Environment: real
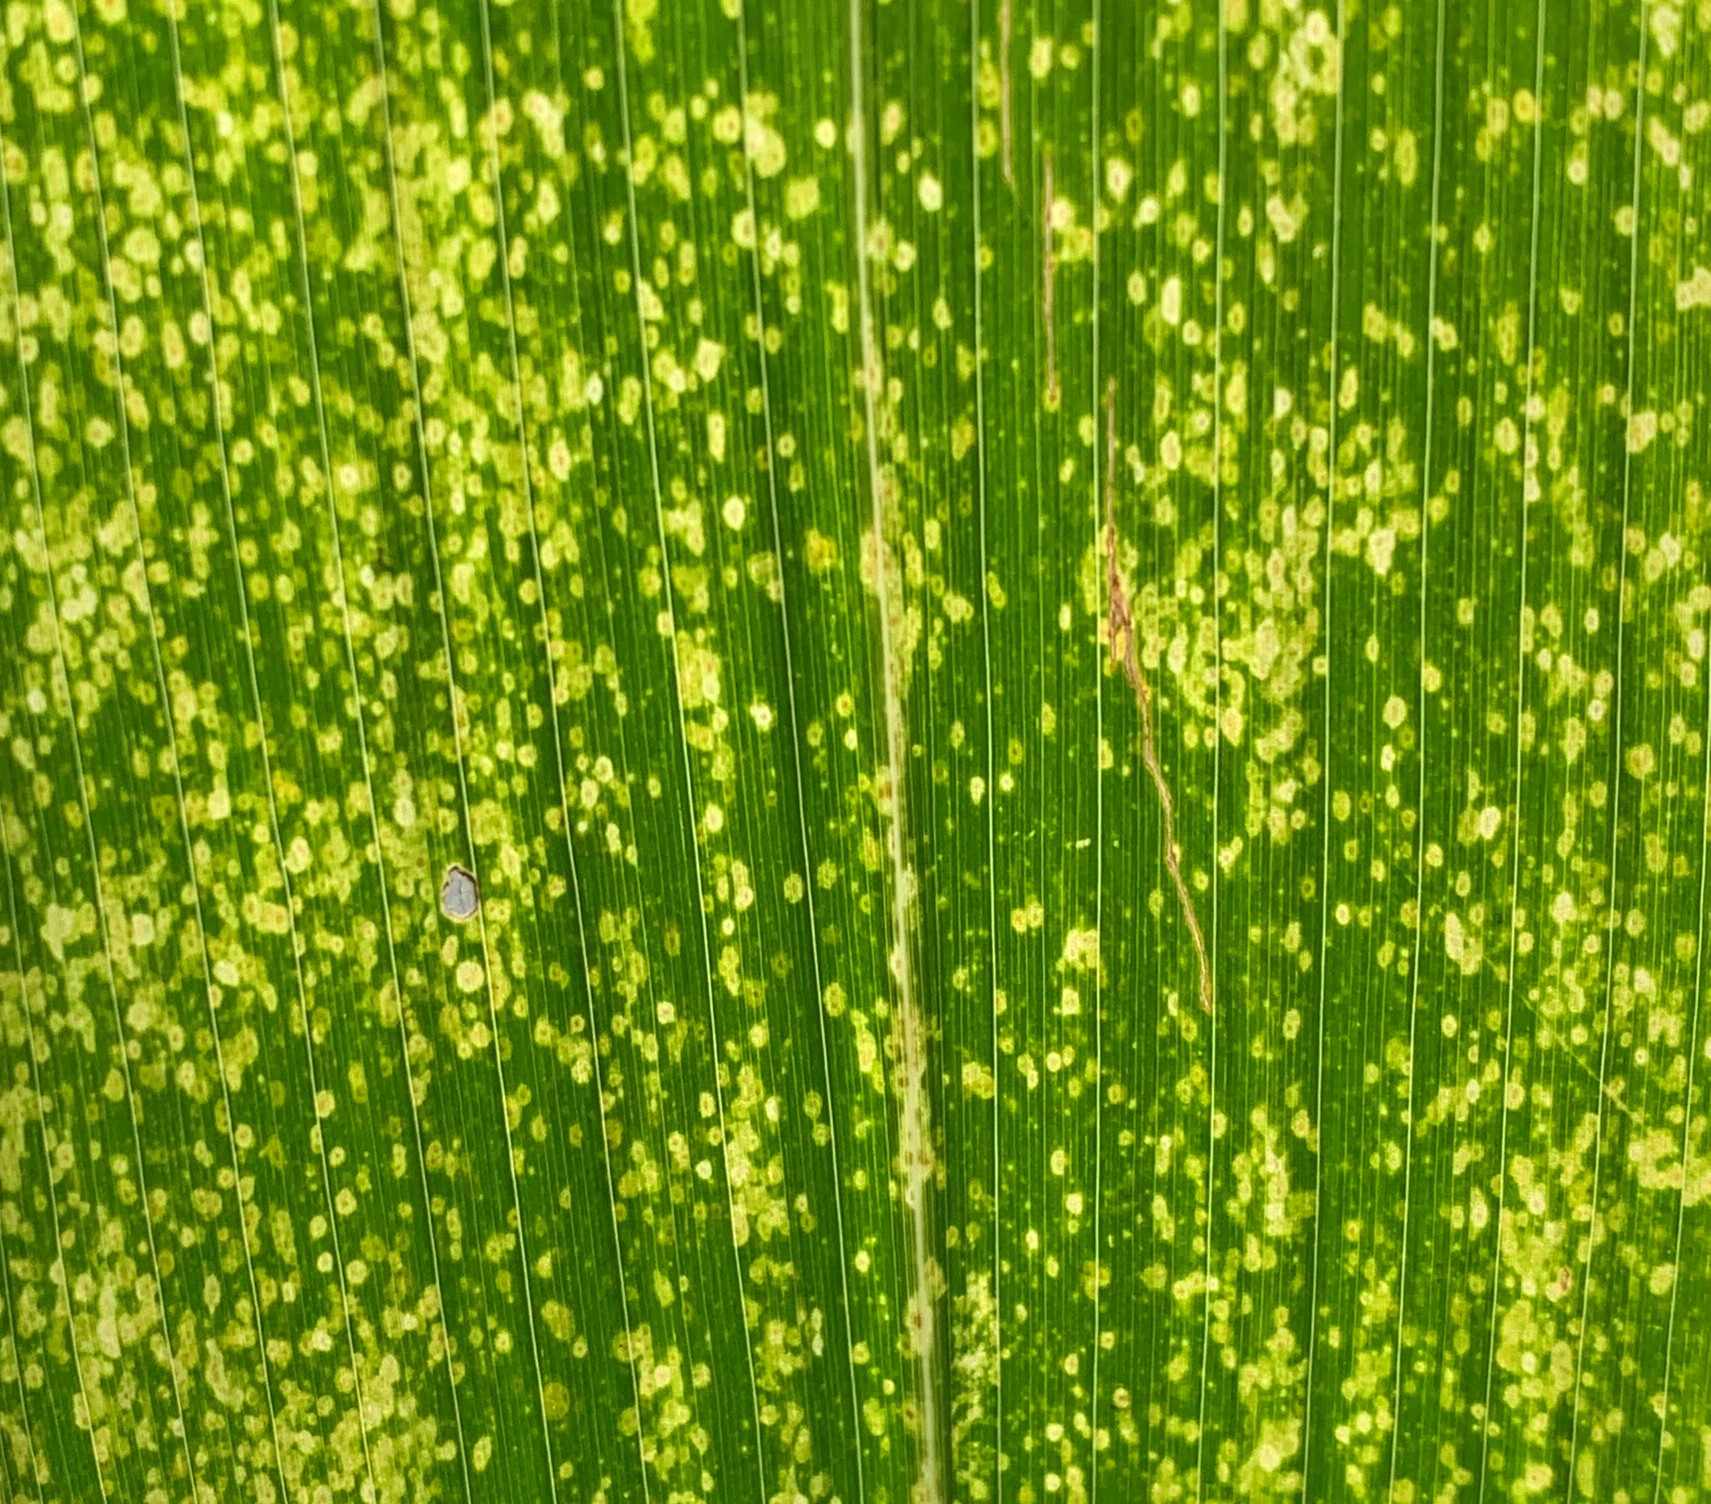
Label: lethal_necrosis